Siege of Hull (1642)

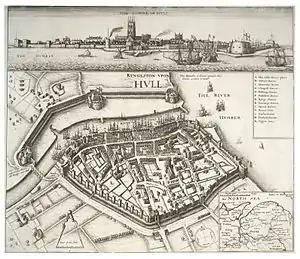
A map of Hull from

The first siege of Hull marked a major escalation in the conflict between King Charles I and Parliament during the build-up to the First English Civil War. Charles sought to secure the large arsenal held in Kingston upon Hull, East Riding of Yorkshire. He first approached the town in late April 1642 and was rebuffed by the town's Parliamentarian governor, Sir John Hotham. Charles retreated to York but in July he received news that Hotham might be willing to hand over the town if the Royalists approached with force large enough for Hotham to surrender with his honour intact.